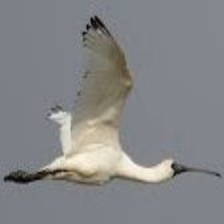
Species: BLACK FACED SPOONBILL
Scientific name: PLATALEA MINOR
ImageNet parent category: spoonbill